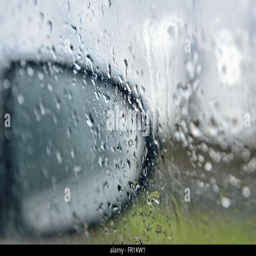
view from a car window during rain